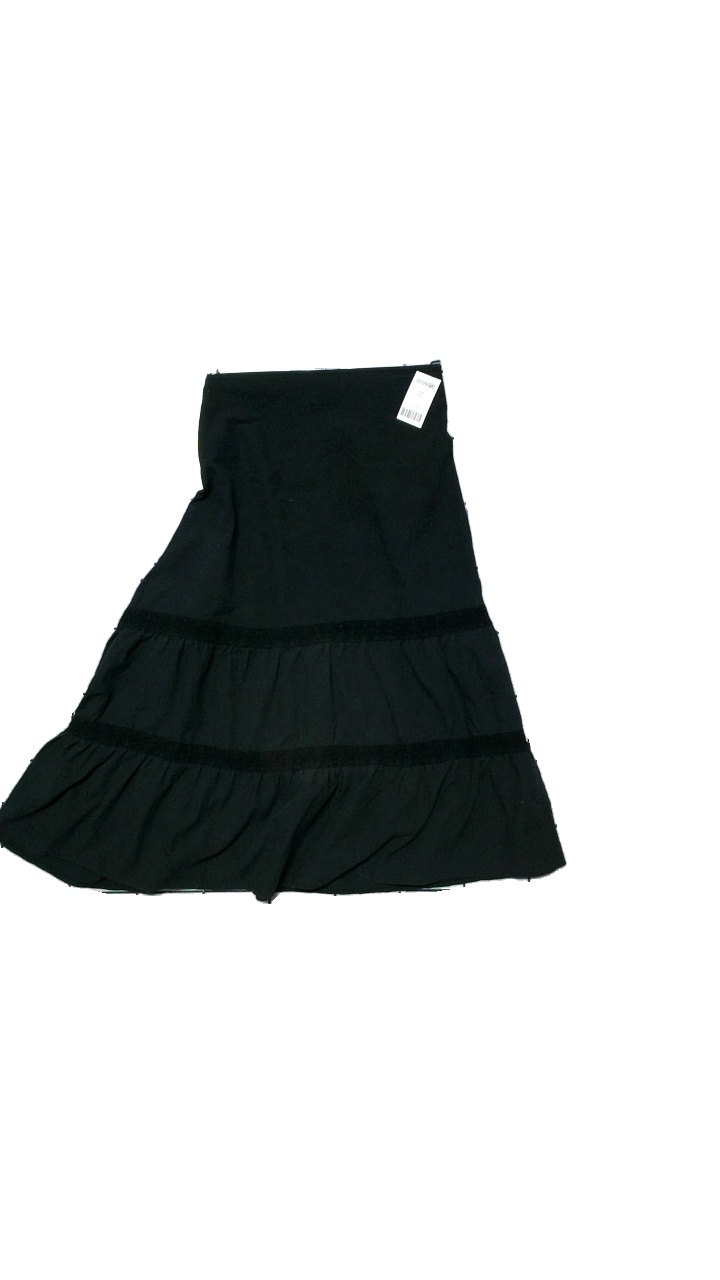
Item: Skirt (Ladies)
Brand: Lindex
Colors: Black
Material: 65% polyester, 35% cotton
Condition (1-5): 3
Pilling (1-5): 5
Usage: Reuse
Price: <50